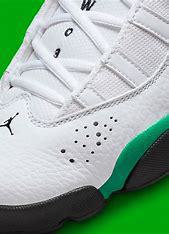
Brand: Jordan
Model: 6 Rings